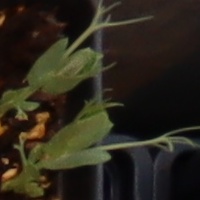
Label: Field Pea